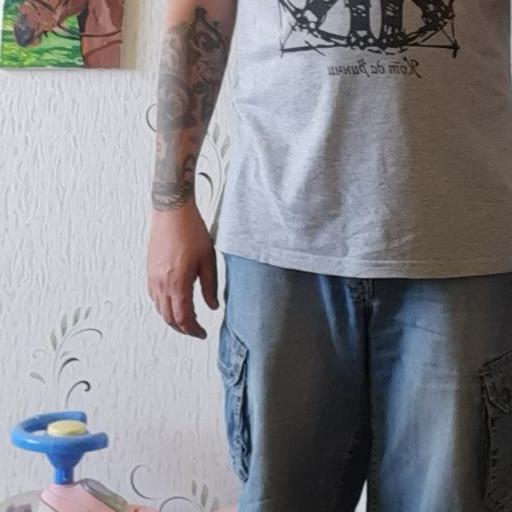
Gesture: no_gesture